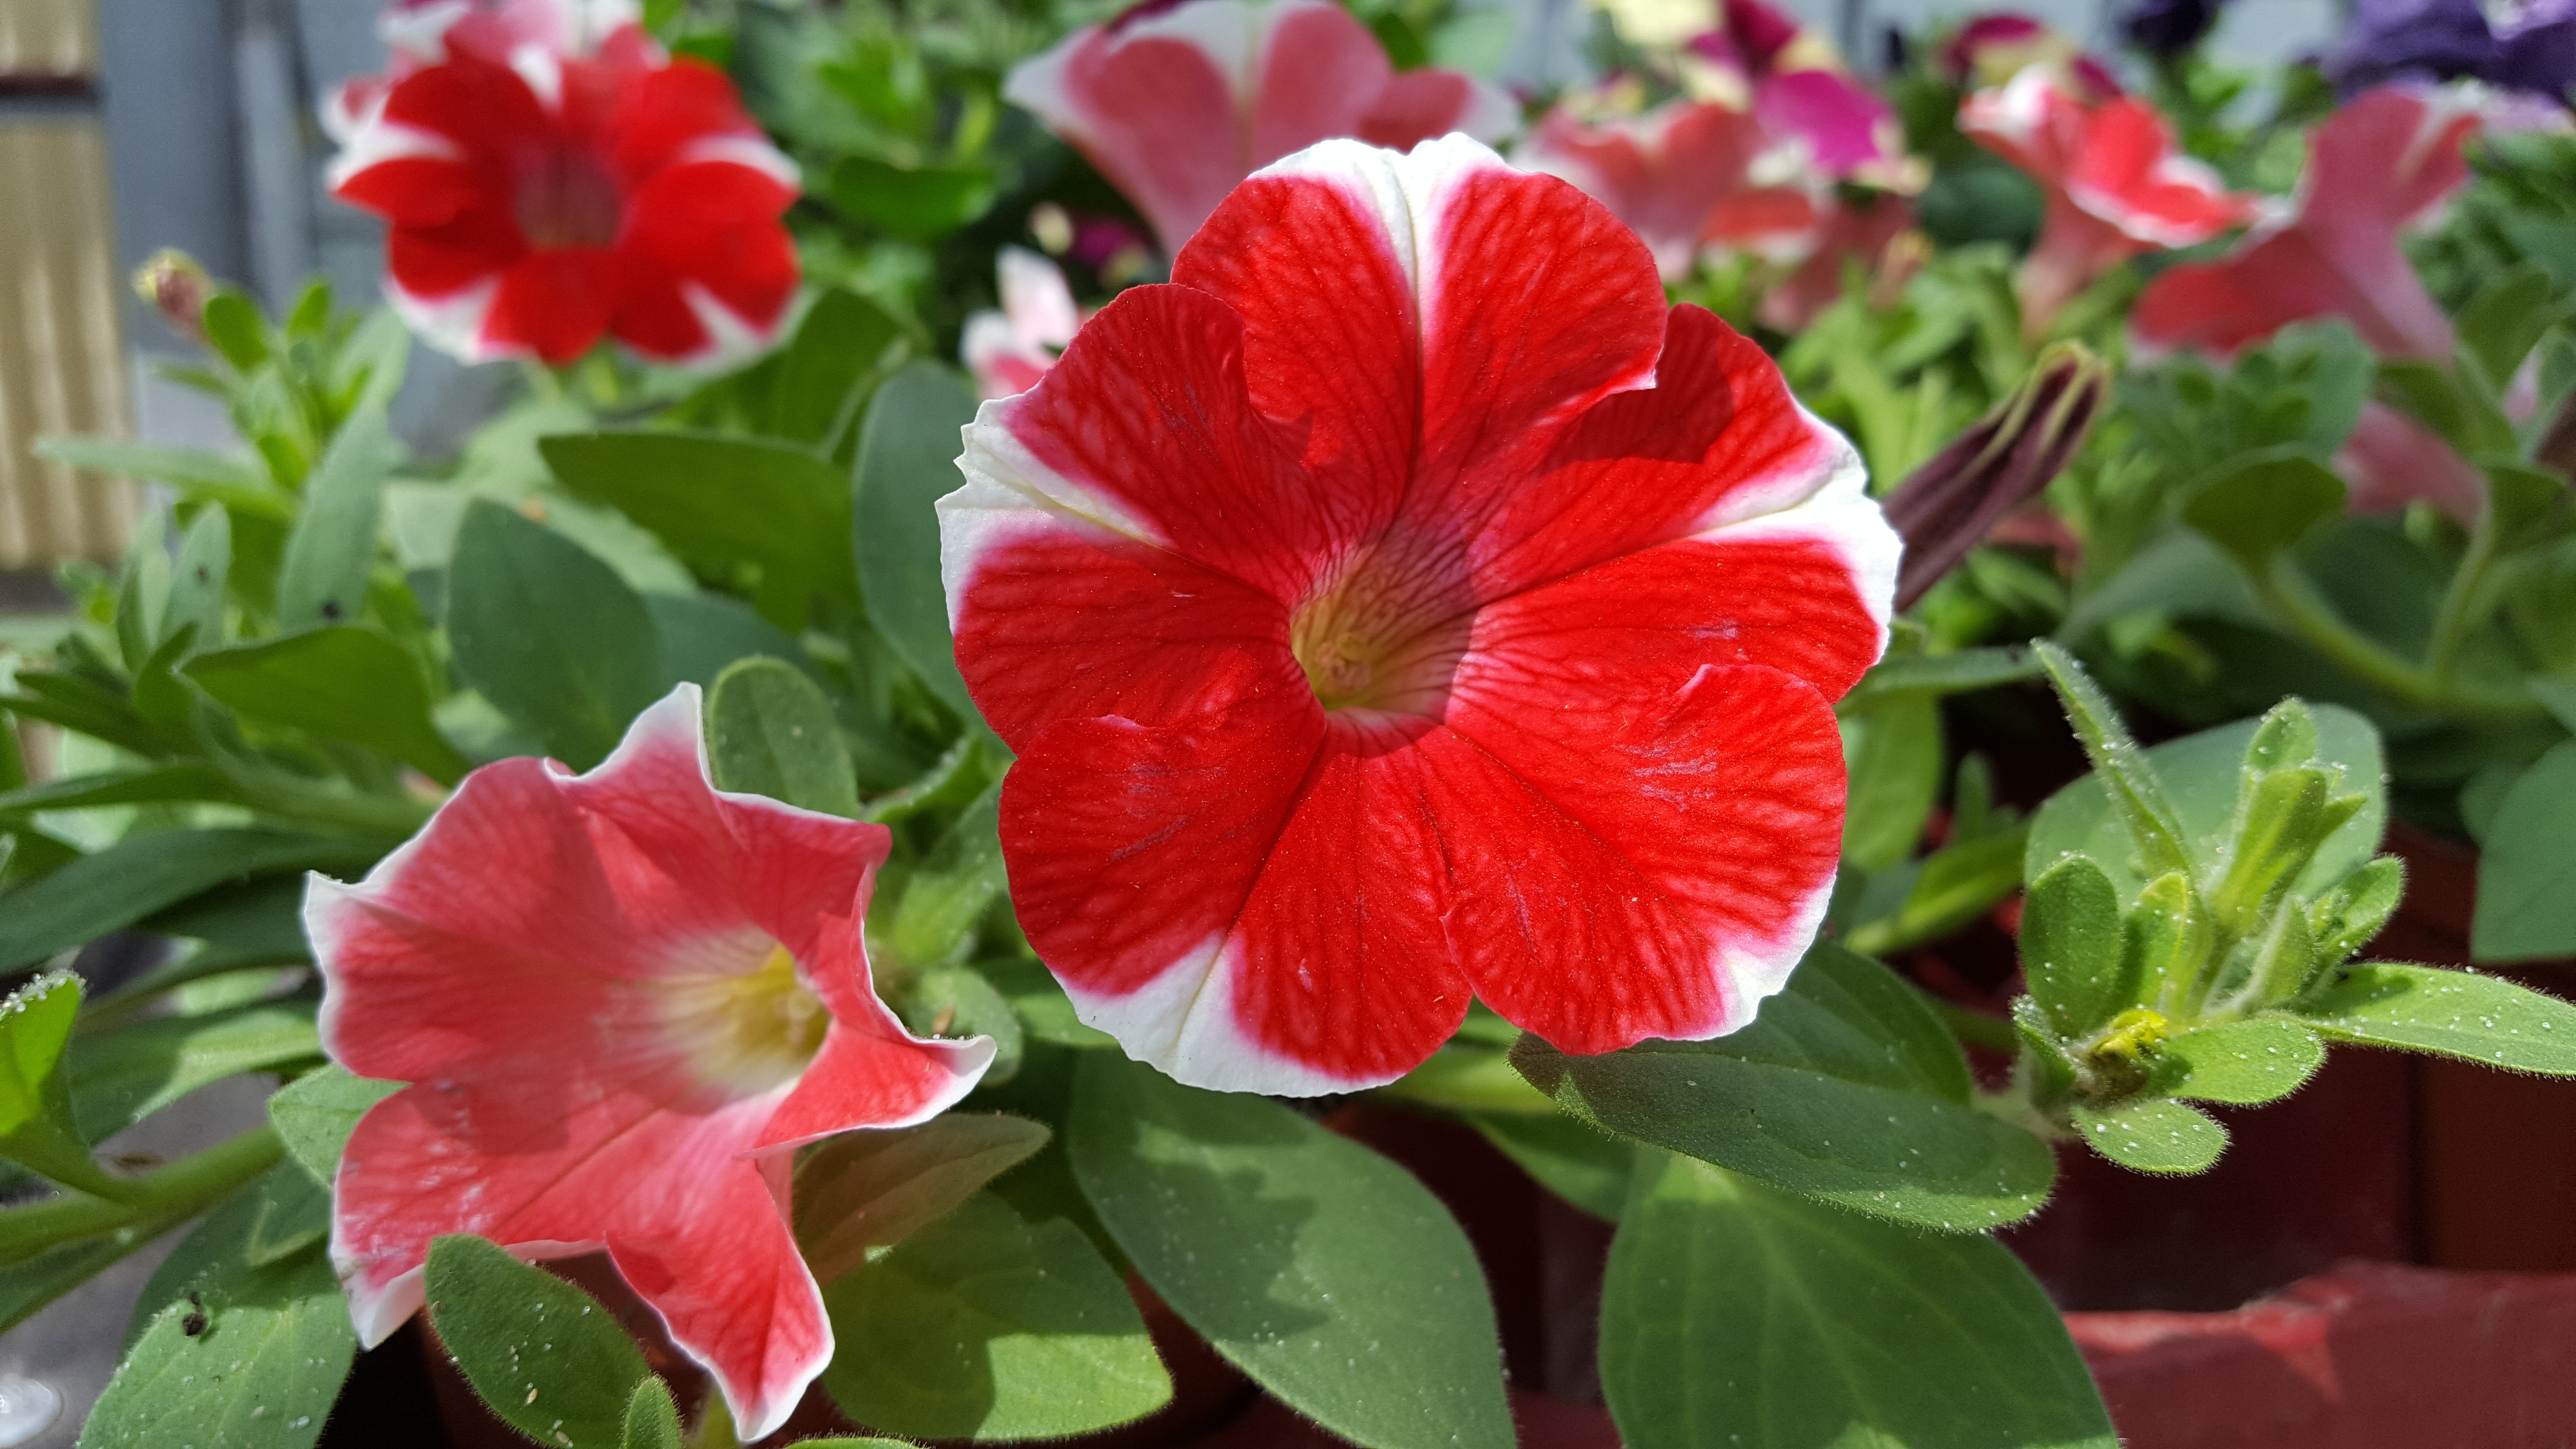
plant, flower, petal, summer, red, flora, petunia, hibiscus, ornamental plant, flowering plant, balcony plant, chinese hibiscus, annual plant, land plant